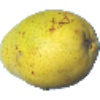
Label: Pear Monster 1